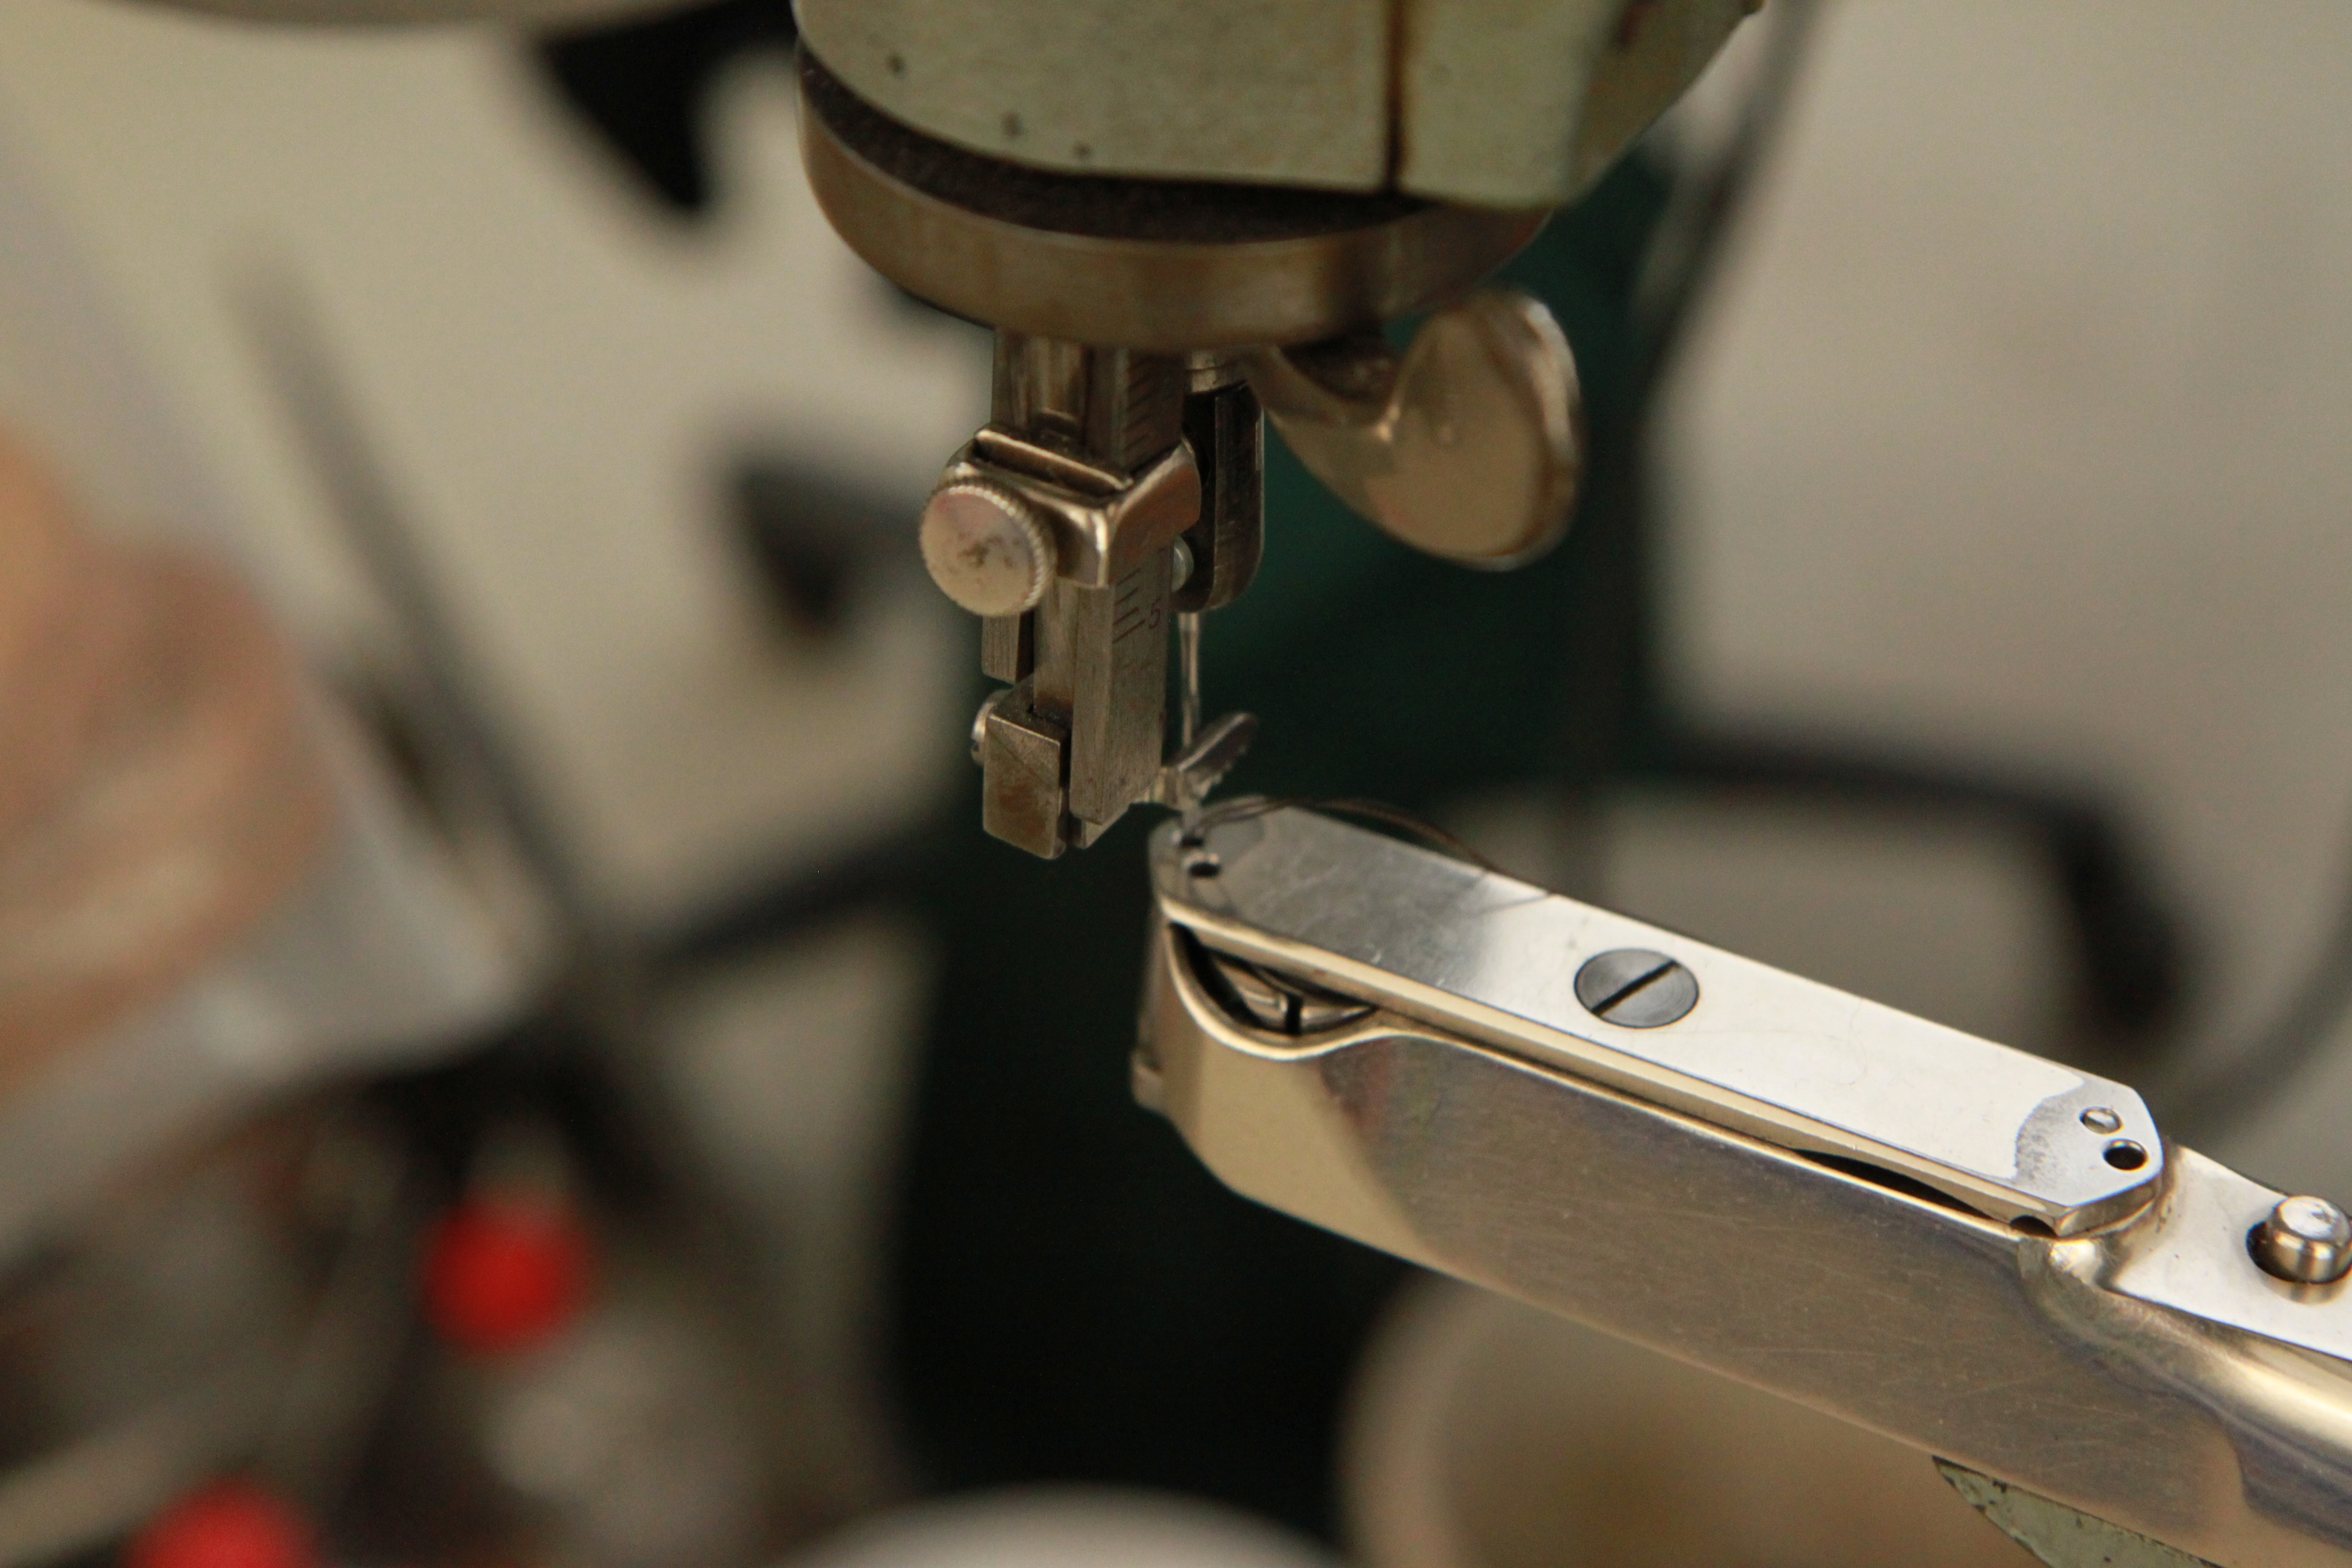
wheel, machine, craft, close, yarn, coil, sewing machine, thread, sew, sewing thread, bobbin, embroidery, tailoring, stuff, thread spool, spools of thread, haberdashery, sewing kits, fadenrollen, cross stitch, bandage, corset, clothcraft, house work, zig zag, bodice, bodice goods, sanit tshaus, bandagistik